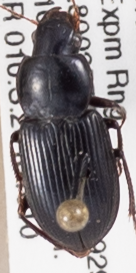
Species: Discoderus robustus
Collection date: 2018-10-10
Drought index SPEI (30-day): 1.382
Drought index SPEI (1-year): -0.656
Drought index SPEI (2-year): -1.45